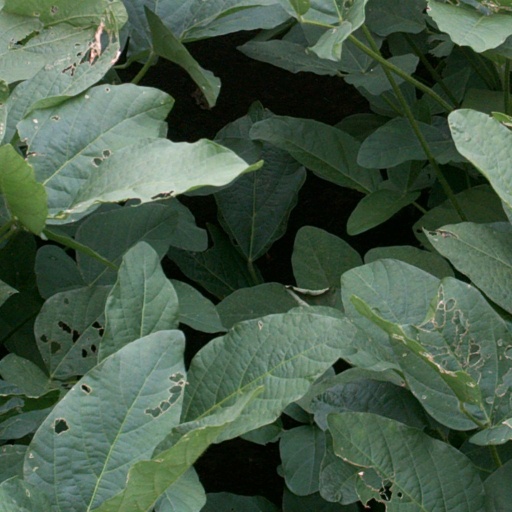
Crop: soybean